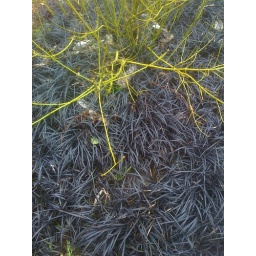
neat neon green twiggy plant in a patch of black grass